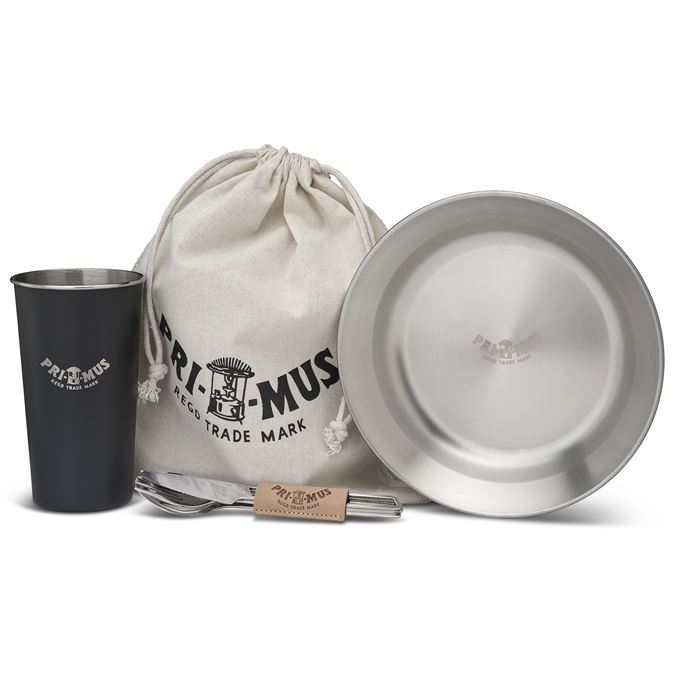
Eat and Drink Bundle
Brand: Primus
The sustainable choice for the environmentally-conscious who want to ditch single use utensils, plates, and cups. This Everyday Mess Kit includes a plate, pint glass and cutlery set to use at the office, while traveling, or just at campground. Each piece is made with 18/8 stainless steel that doesn’t retain or impart flavors and is dishwasher safe. Campfire Plate Durable and everlasting Campfire plate in food grade 18/8 stainless steel. 21 cm in diameter with high sides to make outdoor eating more comfortable. Doesn’t retain or impart flavors. Campfire Pint Everlasting 0,6 L pints that will wear with pride. Food grade 18/8 stainless steel with a tapered shape makes them nest into each other. Doesn’t retain or impart flavors. Campfire Cutlery Set 18/8 stainless steel including knife, fork and spoon. All packs up tight and compact and the leather sleeve makes sure everything is kept in one place.
Category: Sporting Goods > Outdoor Recreation > Camping & Hiking > Camping Cookware & Dinnerware > Camping Plates